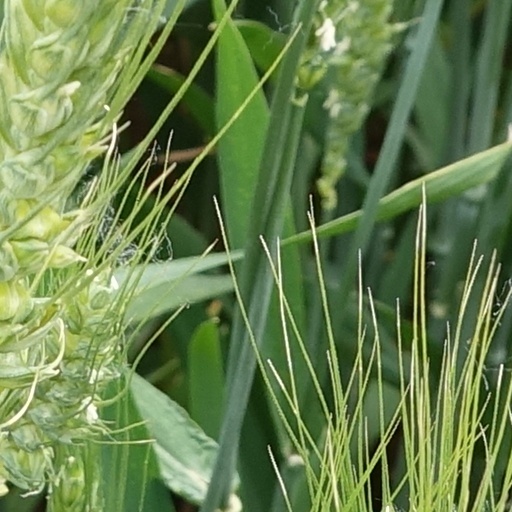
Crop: wheat